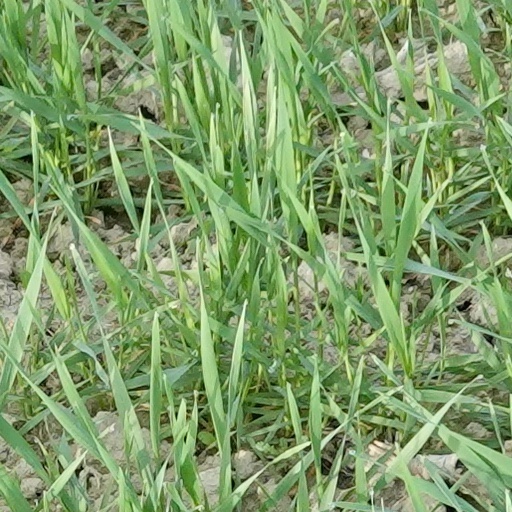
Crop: wheat